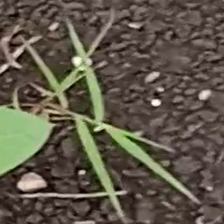
Weed species: Digitaria_SP_(Digitaria Sanguinalis )